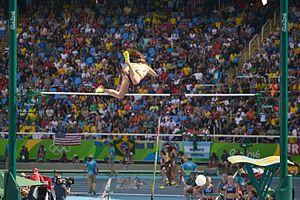
Eliza McCartney en qualification du saut à la perche aux JO de Rio 2016